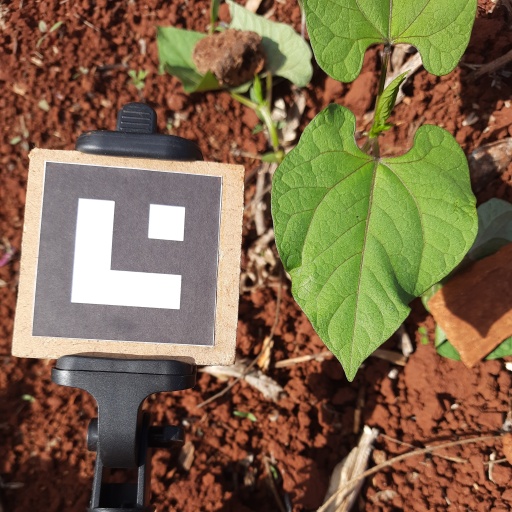
Observations: wavy surface, no eating holes, under sunlight